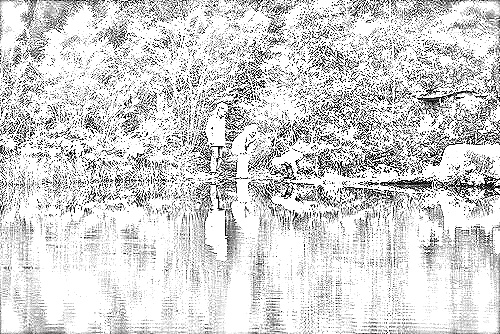
Portrait style: Sketch Portrait